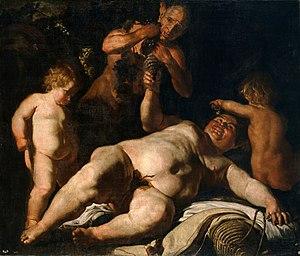
Cesare Fracanzano, né à Bisceglie le 16 octobre 1604 et mort à Barletta en 1651, est un peintre italien actif dans le royaume de Naples.